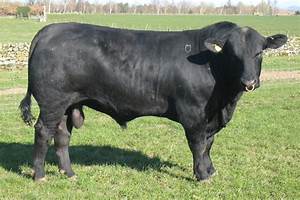
Label: mucca